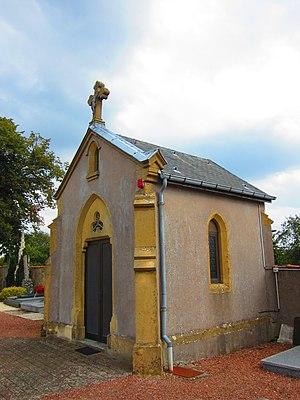
Chapelle Coume
Coume est une commune française située dans le département de la Moselle et le bassin de vie de la Moselle-est, en région Grand Est. Ses habitants sont appelés les Coumois.